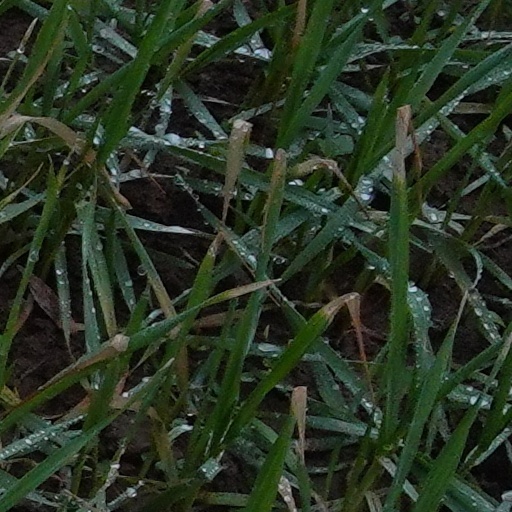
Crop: wheat